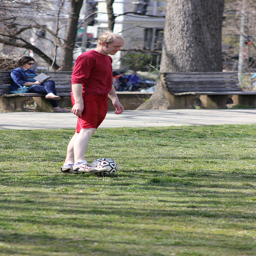
A man is on the grass with a soccer ball.
A young man dressed in red, is looking at a soccer ball.
A man in a soccer field about to kick a ball
A man in a field with a soccer ball.
a person in a field with a soccer ball